Belchamber

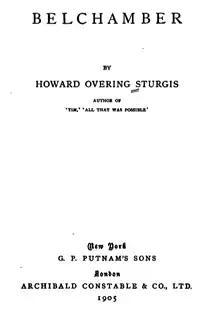
Title page

The story follows the life of Sainty, Marquis of Belchamber, from childhood to his mid-twenties. Sainty is shy, physically weak, likes knitting and dislikes sports. After much goading from his mother (Lady Charmington), he marries Cissy. However, she turns out to find him repugnant, and the marriage is unconsummated. Cissy later gives birth to a son, who Sainty realises is the result of an affair with his cousin Claude. Despite this, Sainty feels great love for the baby and is devastated when it falls ill and dies. As they grieve, Sainty and Cissy learn that an uncaring Claude has become engaged to someone else.